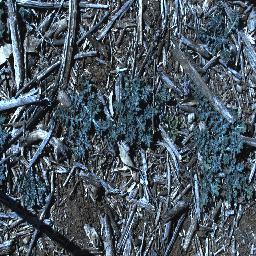
Label: parthenium